Efim Bogoljubow

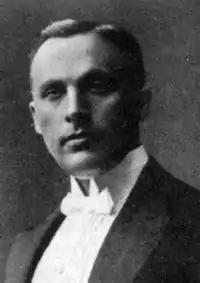
Bogoljubow

After the war, Bogoljubow won many international tournaments; at Berlin 1919, Stockholm 1919, Kiel 1921, and Pistyan (Pieštany) 1922. He tied for 1st–3rd at Karlsbad (Karlovy Vary) 1923. He sent his winnings from Pistyan to Triberg, where his wife used them to buy a house. The Bogoljubows made an income by renting rooms to tourists and visitors.